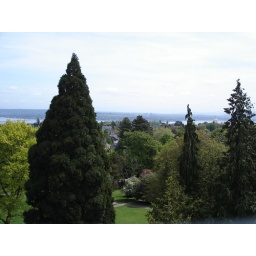
View from the top of the water tower in Volunteer Park